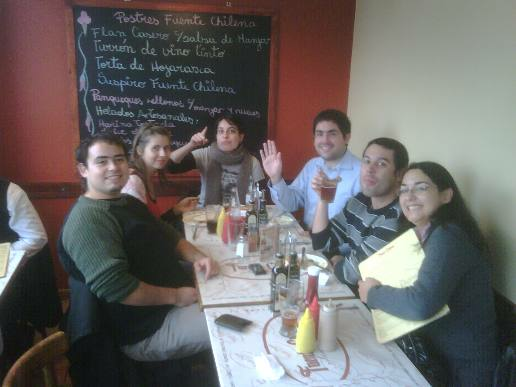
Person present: Yes